Diwata-1

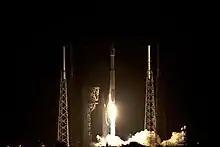
Atlas V rocket that carried Cygnus CRS OA-6, which delivered Diwata-1 to the ISS.

The launch of Diwata-1 occurred on March 23, 2016, at Cape Canaveral, Florida in the United States. It was a payload of Orbital ATK's Cygnus spacecraft which was launched through the Atlas V rocket as part of a supply mission to the International Space Station (ISS). Initially, the plan was to launch Diwata-1 through a vehicle by SpaceX, from either California or Florida. Earlier, an orbital slot was secured from JAXA for Diwata-1. Cygnus managed to reach the ISS on March 26. The spacecraft unloaded its cargo, including Diwata-1, to the ISS in the span of two weeks.